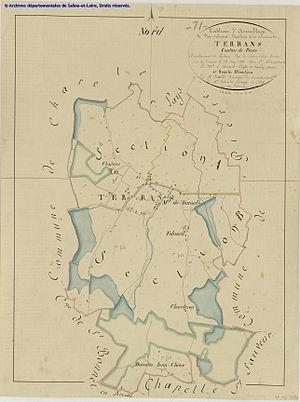
cadastre de l'ancienne commune de Terrans
Terrans est une ancienne commune de Saône-et-Loire, intégrée depuis 1973 dans la commune de Pierre-de-Bresse.